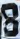
Number: 8